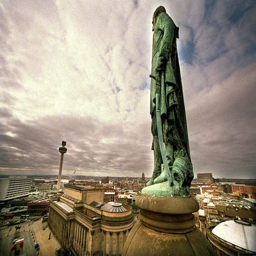
birds - eye view of sculpture looking over the city